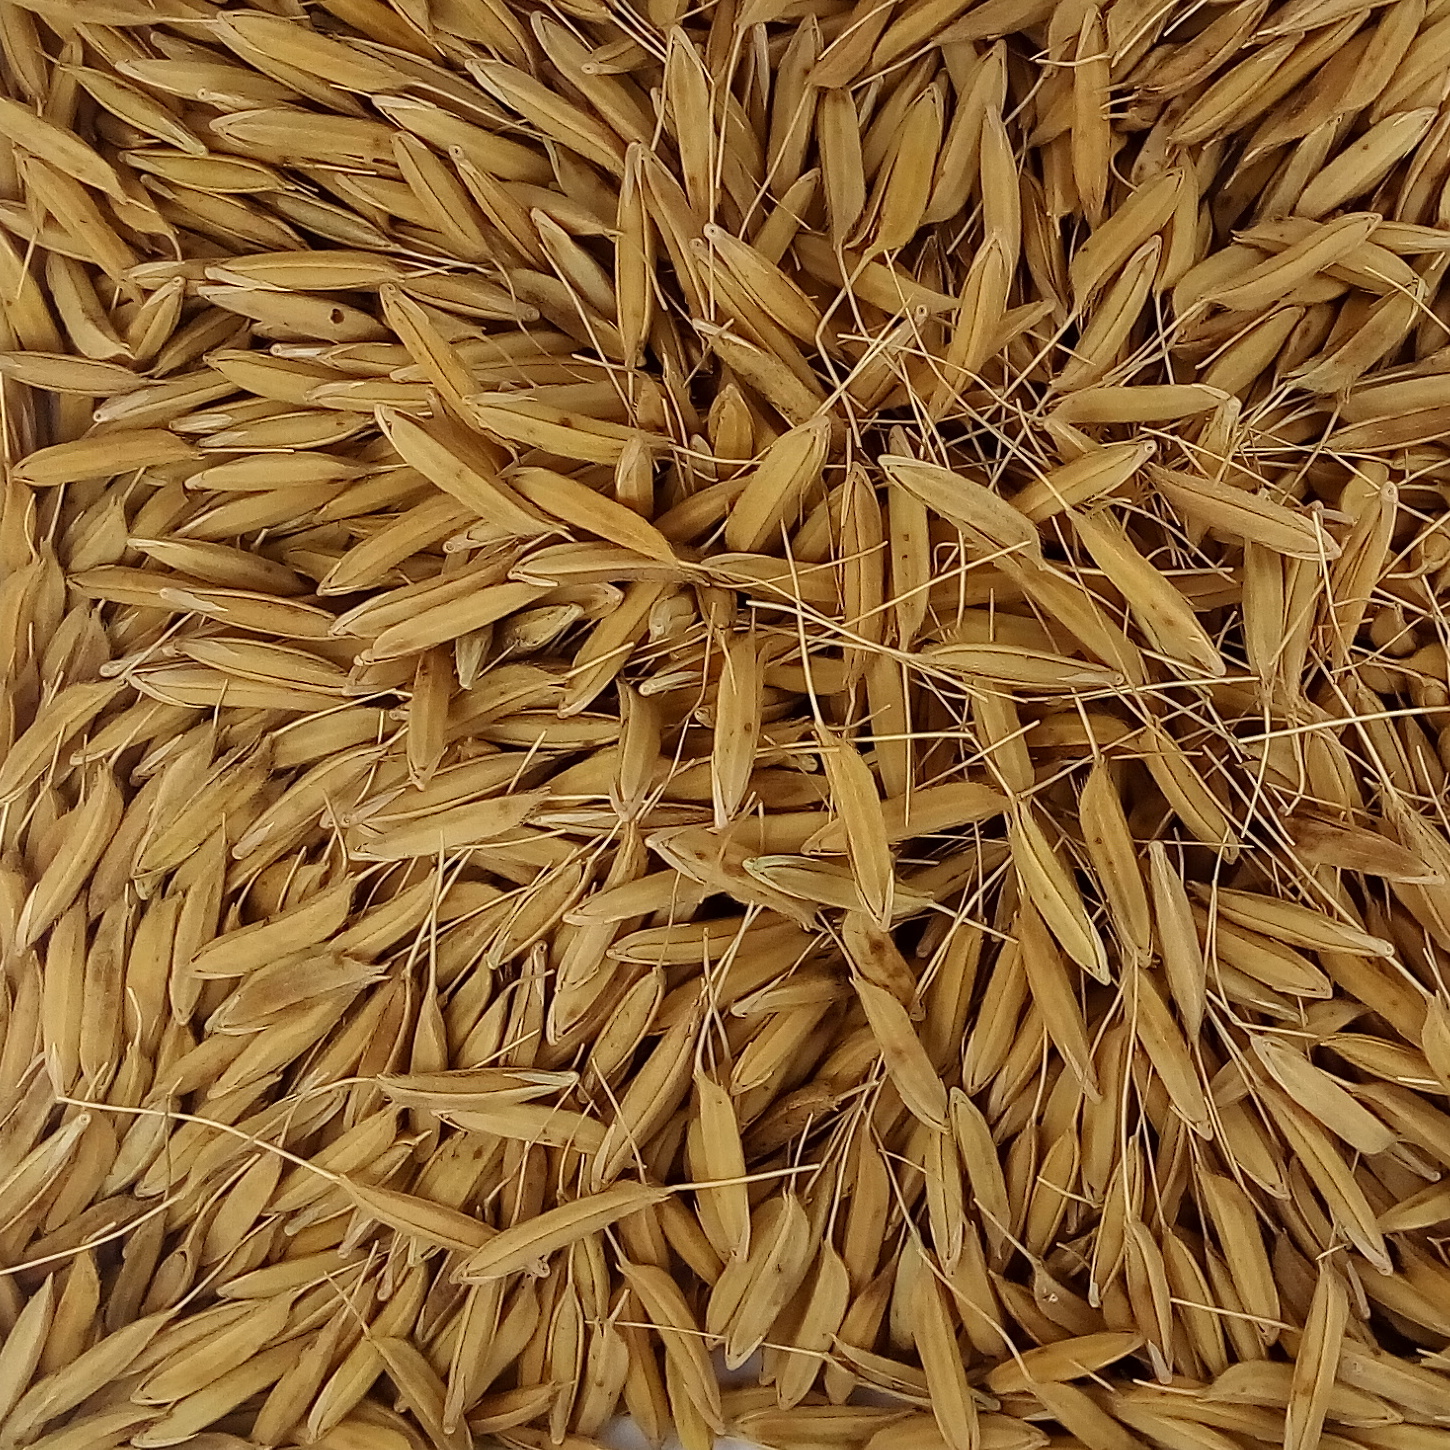
Rice seed variety: PB_6